Guillermo Ceniceros

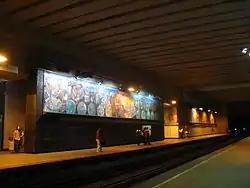
Mural work at Metro Copilco

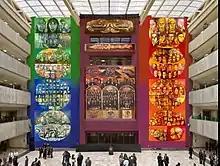
Ceniceros Mural at the Palacio Legislativo in Mexico City

Ceniceros did his first mural while he was still in Monterrey, working on the La Ciudadela municipal library in the city. However, much of his early experience with the art form was as an assistant to established artists. Federico Cantú hired him as an assistant with the 600m2 mural work at the Sierra de los Altares, a relief work made with natural stone. This led to work two years later with Luis Covarrubias to paint ethnographic murals at the Museo Nacional de Antropología. During this project he was able to meet Rufino Tamayo, José Chávez Morado, Jorge González Camarena and Raúl Anguiano . In 1965, he was then hired by David Alfaro Siqueiros, working on murals such as The March of Humanity on Earth and Towards the Cosmos at the Polyforum Cultural Siqueiros . He then also worked with the master on murals at the Museo Nacional de Historia at Chapultepec Castle, the former customs building in Santo Domingo and the site of the Asociación Nacional de Actores. The work with Siqueiros was a major influence on his development, introducing him to new techniques, materials, tools, compositions and perspectives. The idea of inventing one’s own tools he got from Siqueira. Ceniceros would become one of Siqueros most notable apprentices.